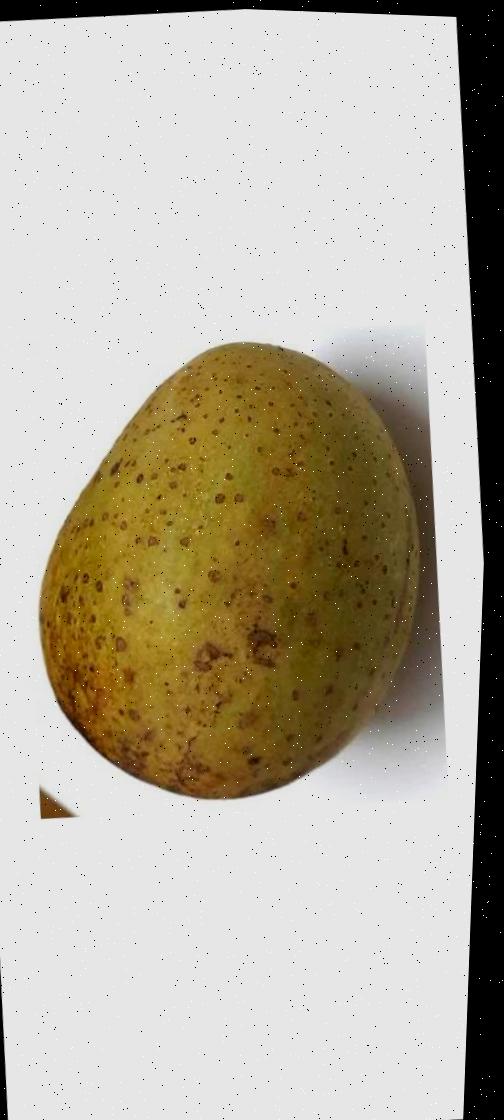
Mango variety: Gourmoti